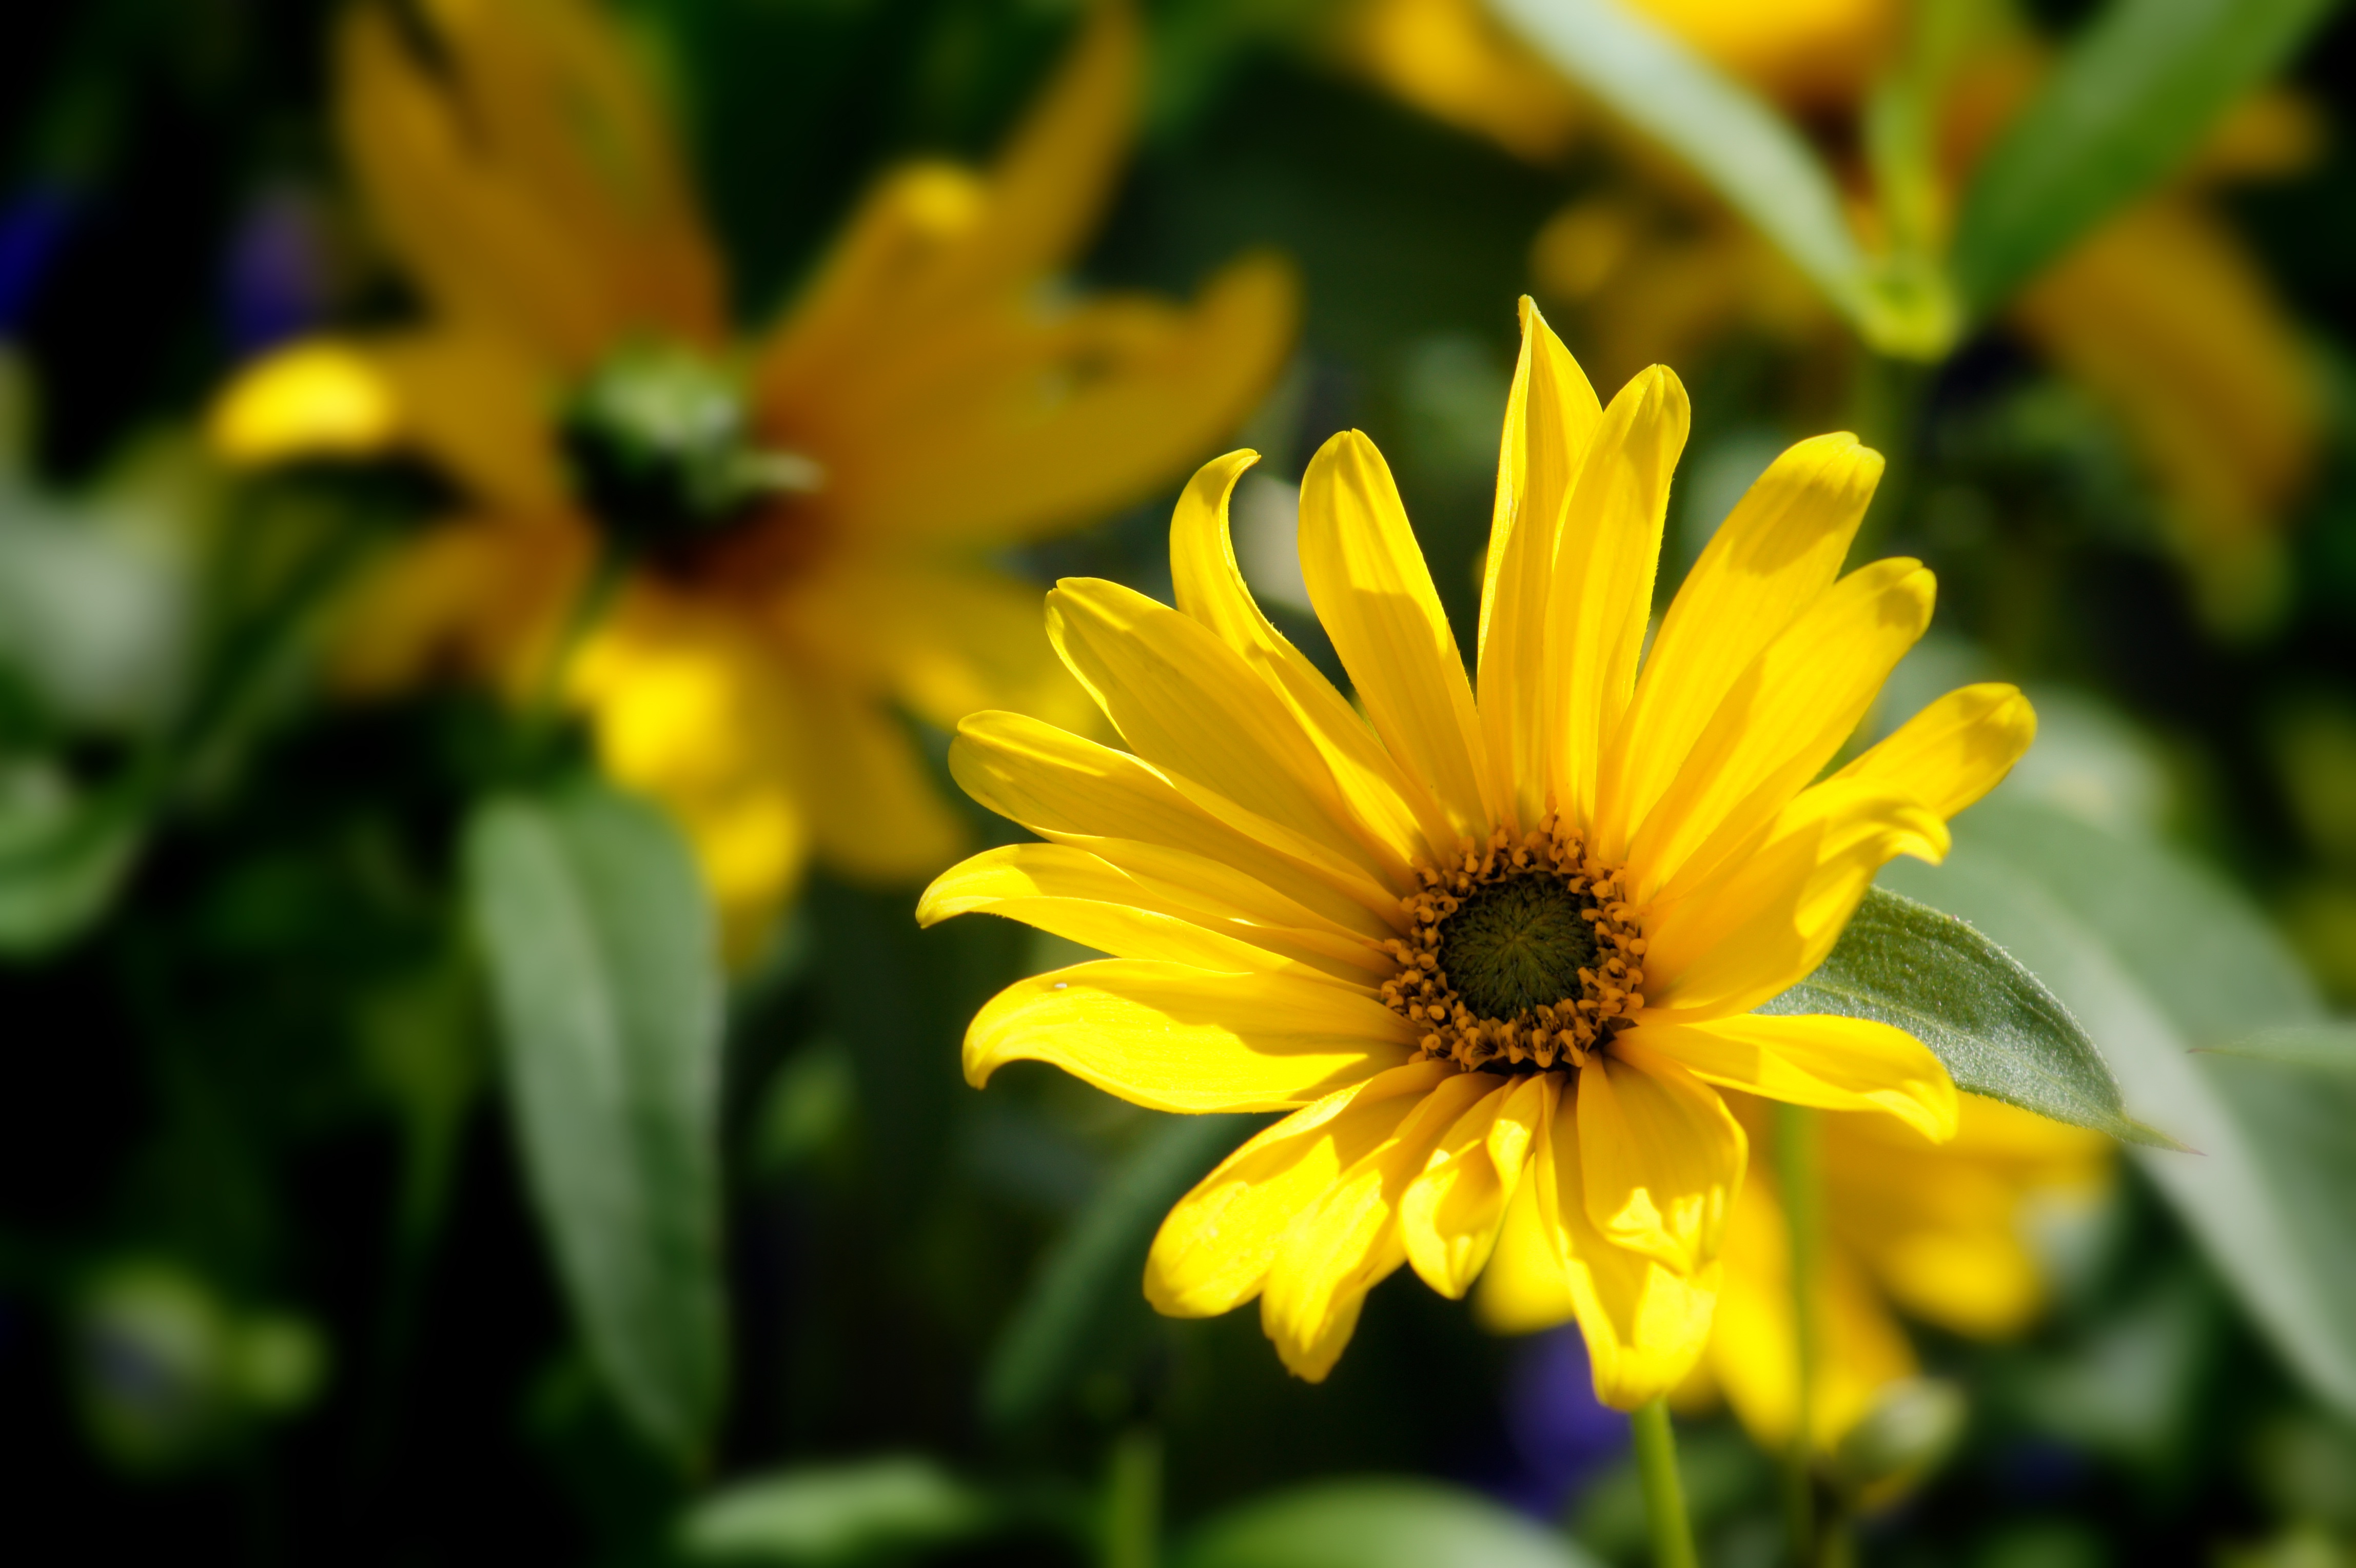
nature, blossom, plant, meadow, sunlight, flower, petal, bloom, summer, botany, yellow, garden, flora, wildflower, flowers, close up, nectar, macro photography, flowering plant, daisy family, oxeye daisy, land plant